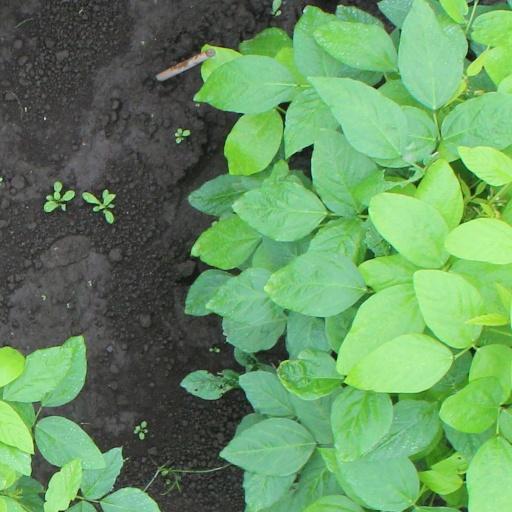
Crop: soybean